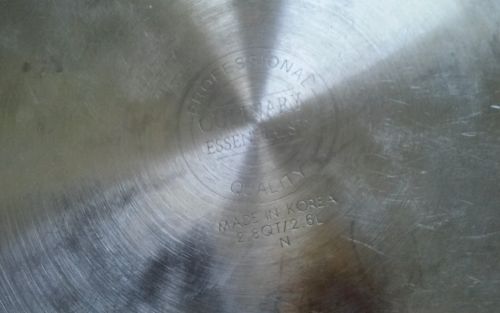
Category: kettle